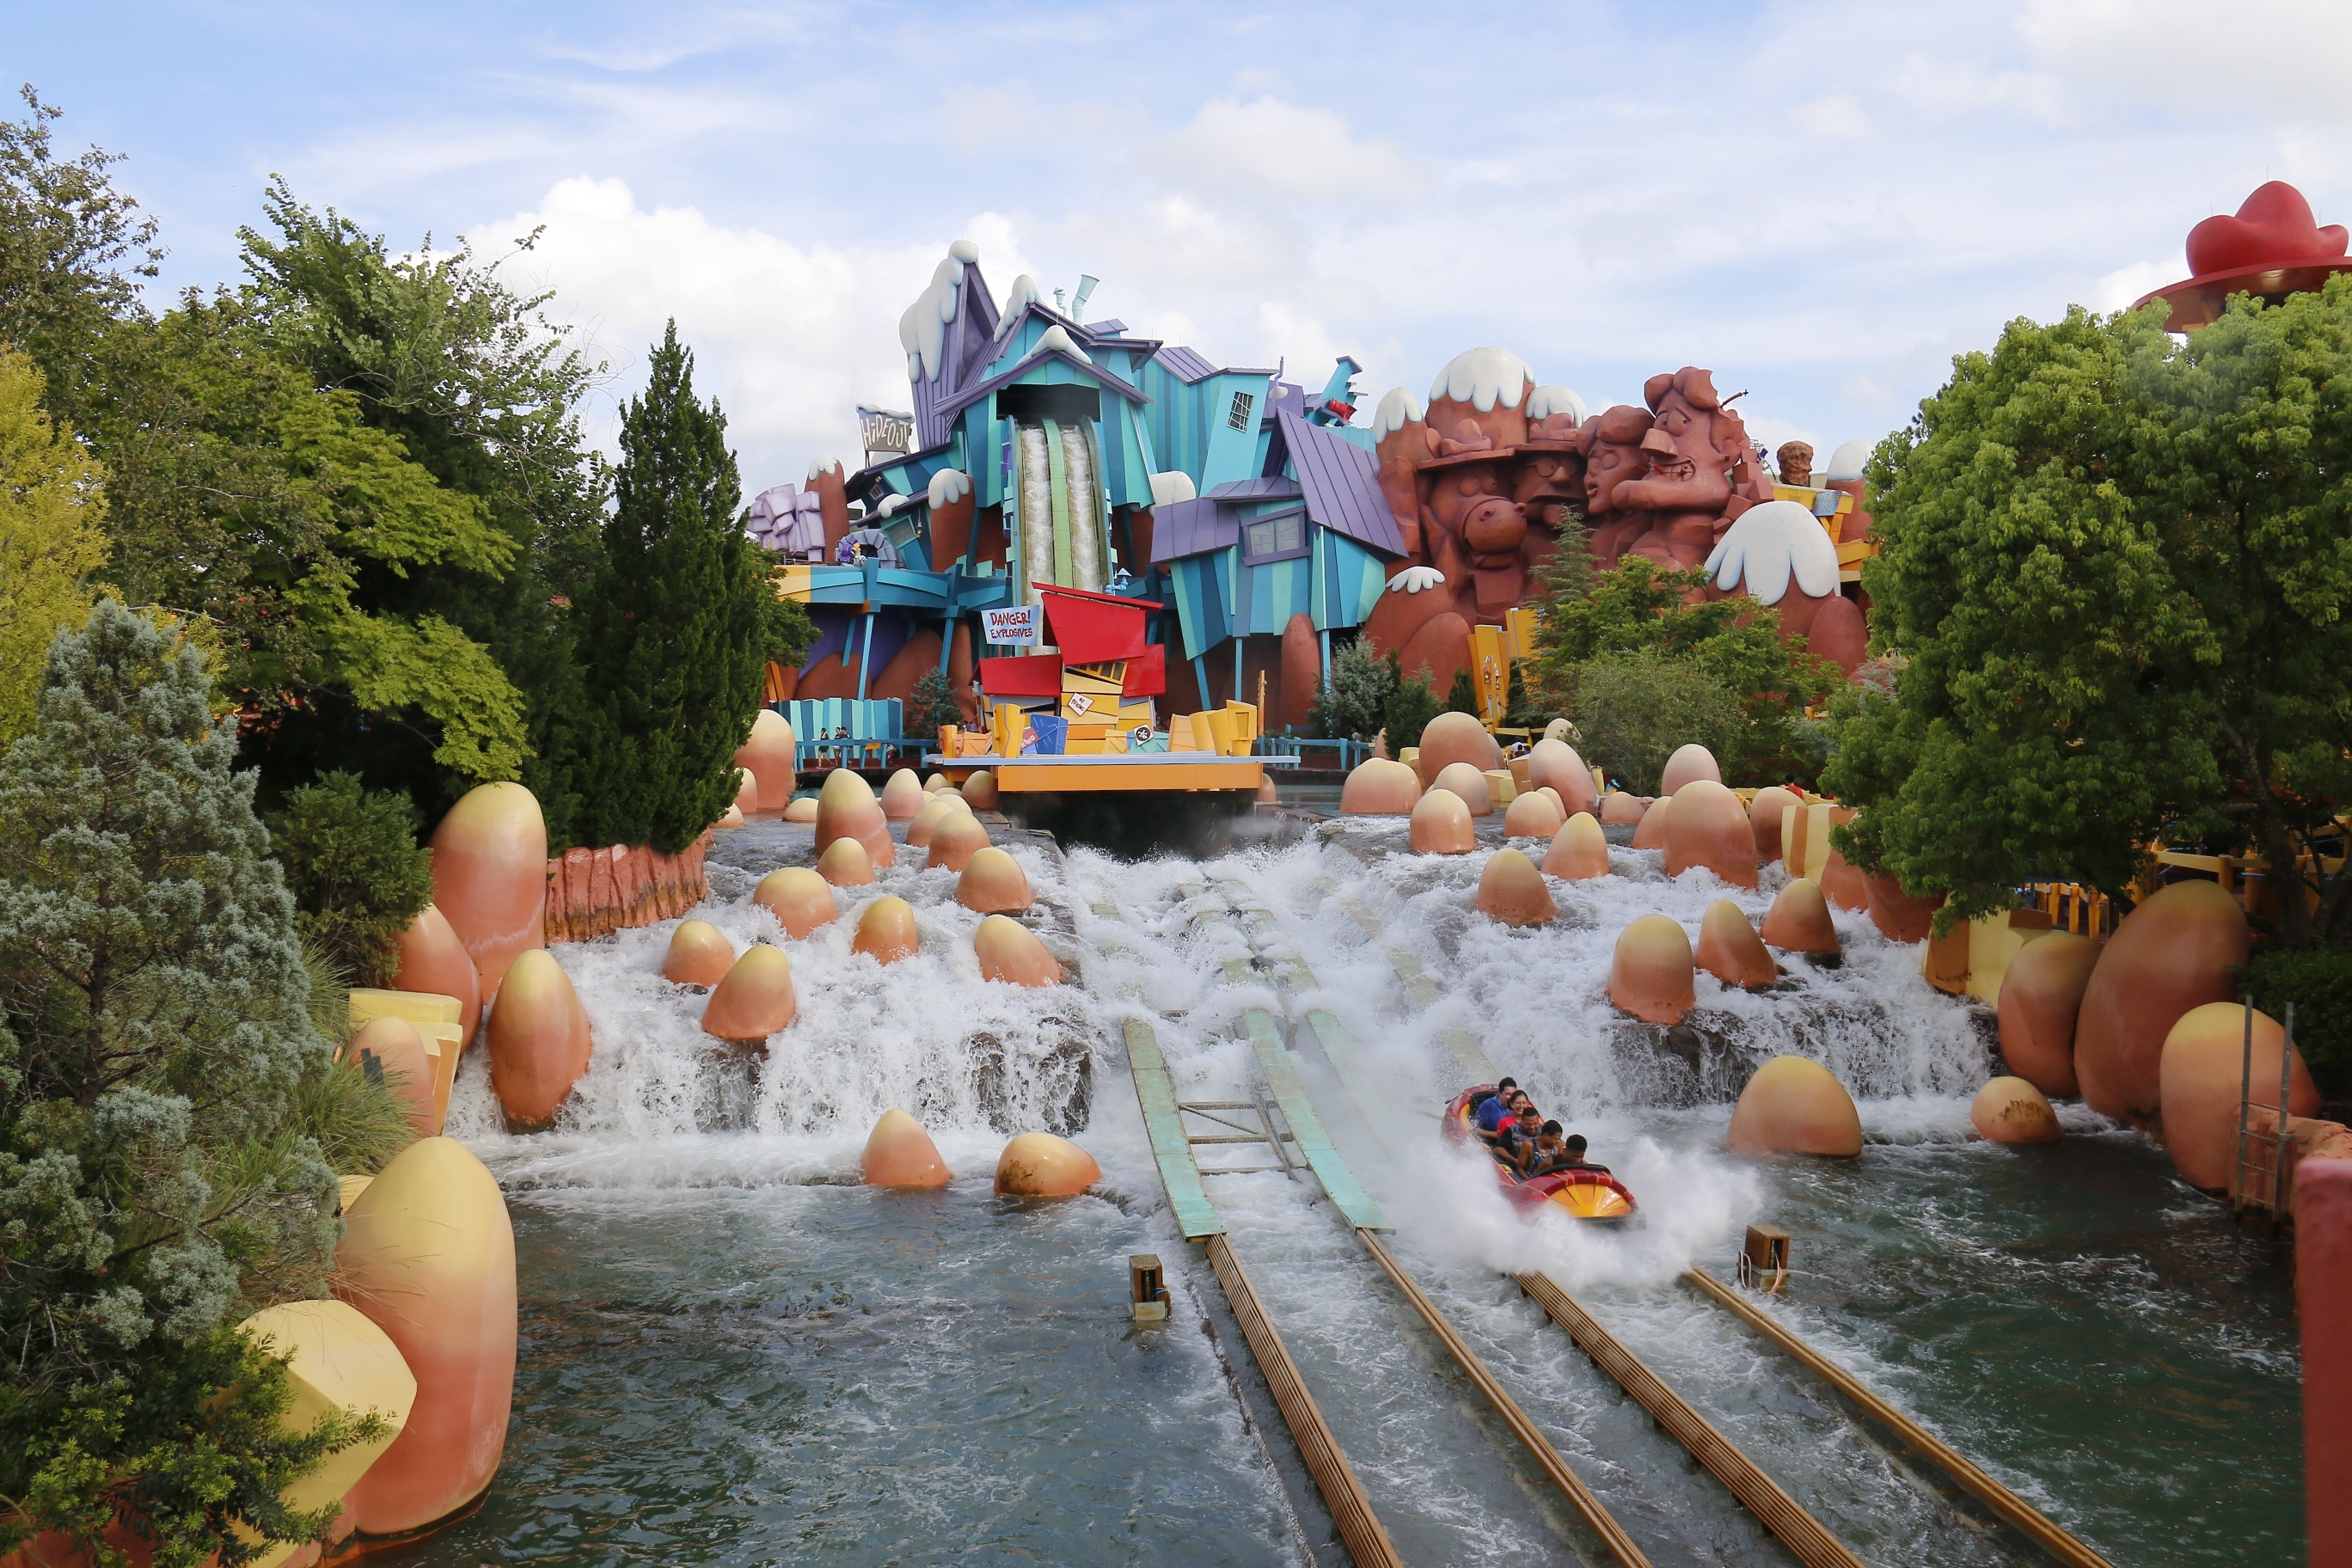
water, recreation, amusement park, park, ride, leisure, resort, water park, amuse, outdoor recreation, nonbuilding structure